Company rule in India

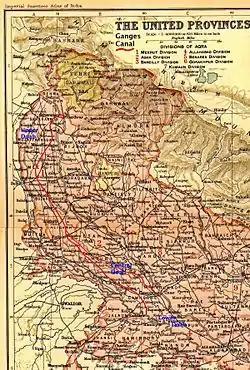
The Ganges Canal highlighted in red stretching between its headworks off the Ganges river in Hardwar and its confluence with the Jumna river below Cawnpore (now Kanpur).

Farther west in the Punjab region, the 130-mile long "Hasli Canal", had been constructed by previous rulers. Taking off from the Ravi river and supplying water to the cities of Lahore and Amritsar, this left-bank canal was extended by the British in the "Bari Doab Canal" works during 1850–1857. The Punjab region, moreover, had much rudimentary irrigation by "inundation canals". Consisting of open cuts on the side of a river and involving no regulation, the inundation canals had been used in both the Punjab and Sindh for many centuries. The energetic administrations of the Sikh and Pathan governors of Mughal West Punjab had ensured that many such canals in Multan, Dera Ghazi Khan, and Muzaffargarh were still working efficiently at the time of the British annexation of the Punjab in 1849–1856 (period of tenure of the Marquess of Dalhousie Governor General).